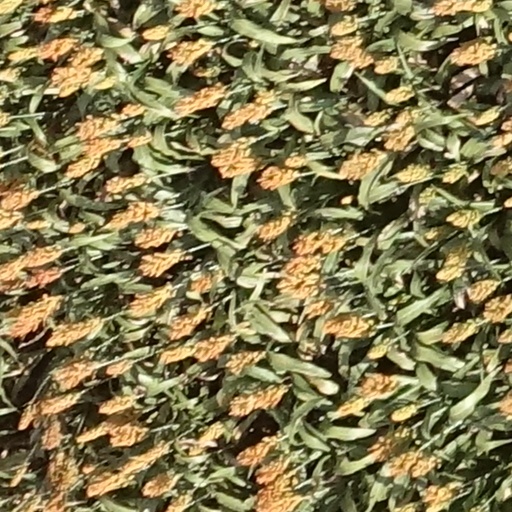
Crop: sorghum